Bismarck Mausoleum

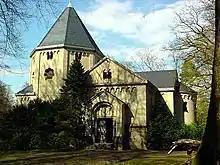
Bismarck Mausoleum in Friedrichsruh

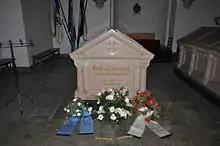
Bismarck's sarcophagus

The Bismarck Mausoleum is the mausoleum of Prince Otto von Bismarck and his wife Johanna von Puttkamer. It is on the Schneckenberg hill just outside Friedrichsruh, Schleswig-Holstein, in northern Germany. Bismarck was the first Chancellor of Germany (1871–1890). The chapel is now a protected monument.